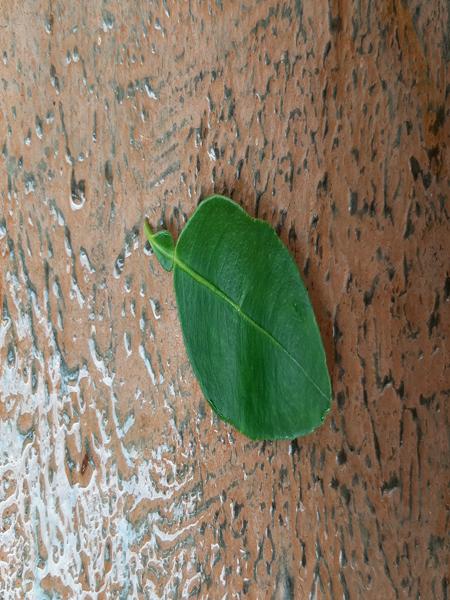
Plant: Lemon